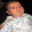
Label: baby